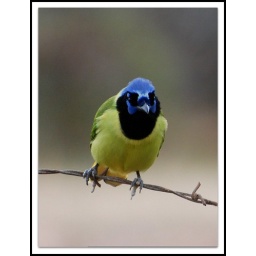
the birds are enjoying the fence line louie made by their feeders